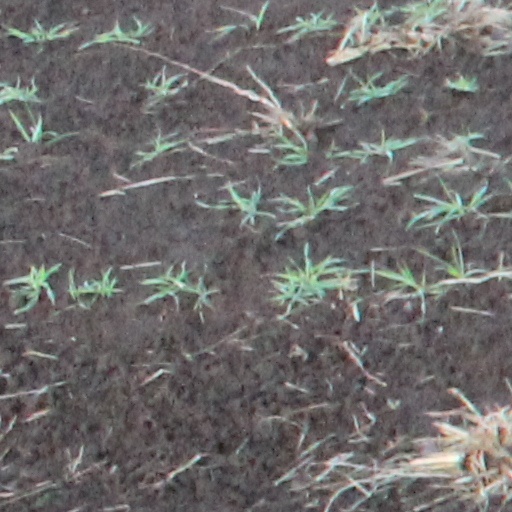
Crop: wheat